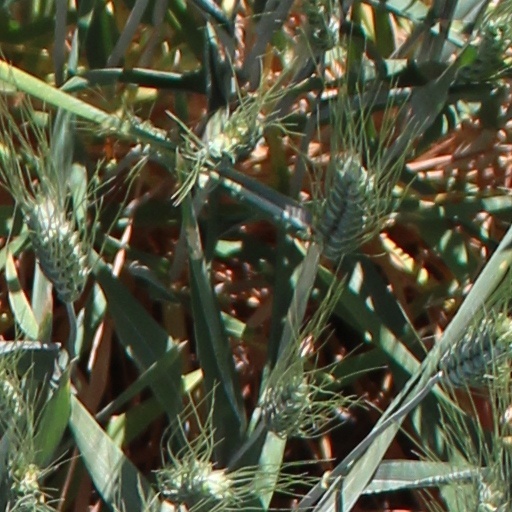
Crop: wheat